Tanzac

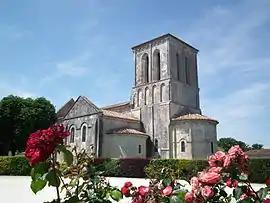
The church in Tanzac

Tanzac is a commune in the Charente-Maritime department in southwestern France.